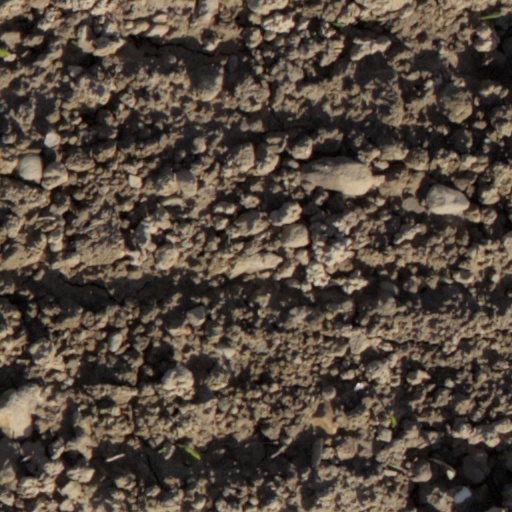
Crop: wheat